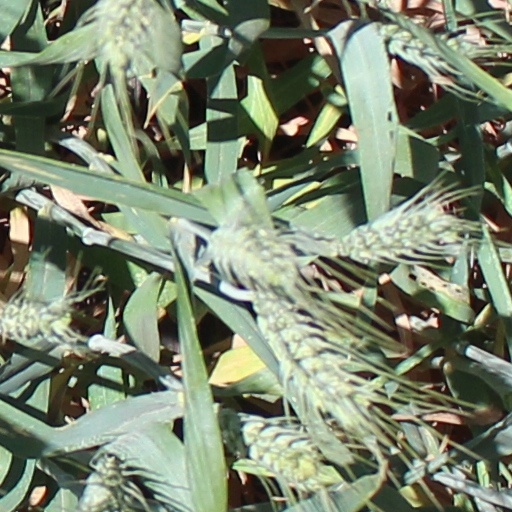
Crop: wheat